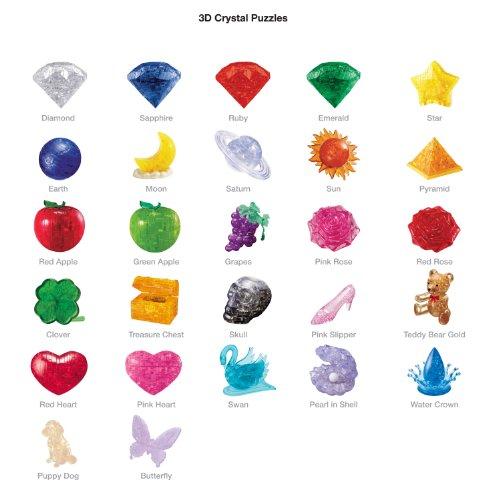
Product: Original 3D Crystal Puzzle - Swan
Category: Toys & Games | Puzzles | Brain Teasers
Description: The Blue Swan 3D Crystal Puzzle from BePuzzled is a sleek, translucent, crystalline puzzle with 43 unique interlocking pieces.
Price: $9.60
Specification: ProductDimensions:3.8x2x5.8inches|ItemWeight:6.4ounces|ShippingWeight:8ounces(Viewshippingratesandpolicies)|DomesticShipping:ItemcanbeshippedwithinU.S.|InternationalShipping:ThisitemcanbeshippedtoselectcountriesoutsideoftheU.S.LearnMore|ASIN:B0077QM0TE|Itemmodelnumber:30938|Manufacturerrecommendedage:12yearsandup